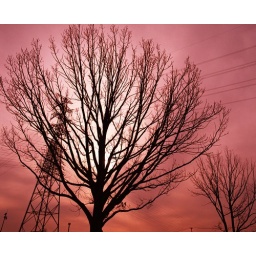
Winter tree and steel tower in red